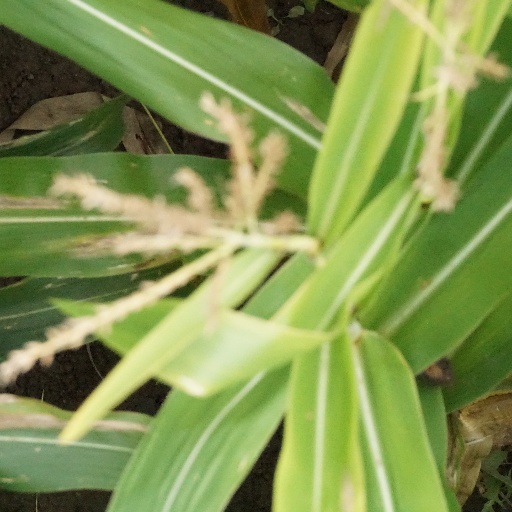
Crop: maize; corn